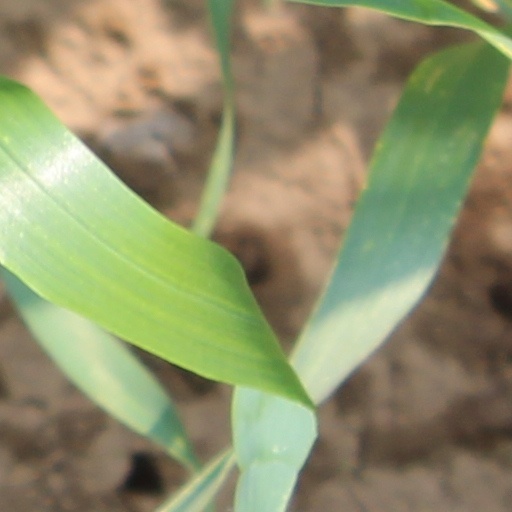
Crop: wheat